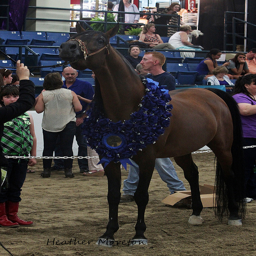
a horse that is walking on a ground
A crowd of people stand around a horse with a wreath on it.
a brown horse has a wreath of blue flowers around its neck
A horse among a crowd of people outside
A horse with a garland around its neck.